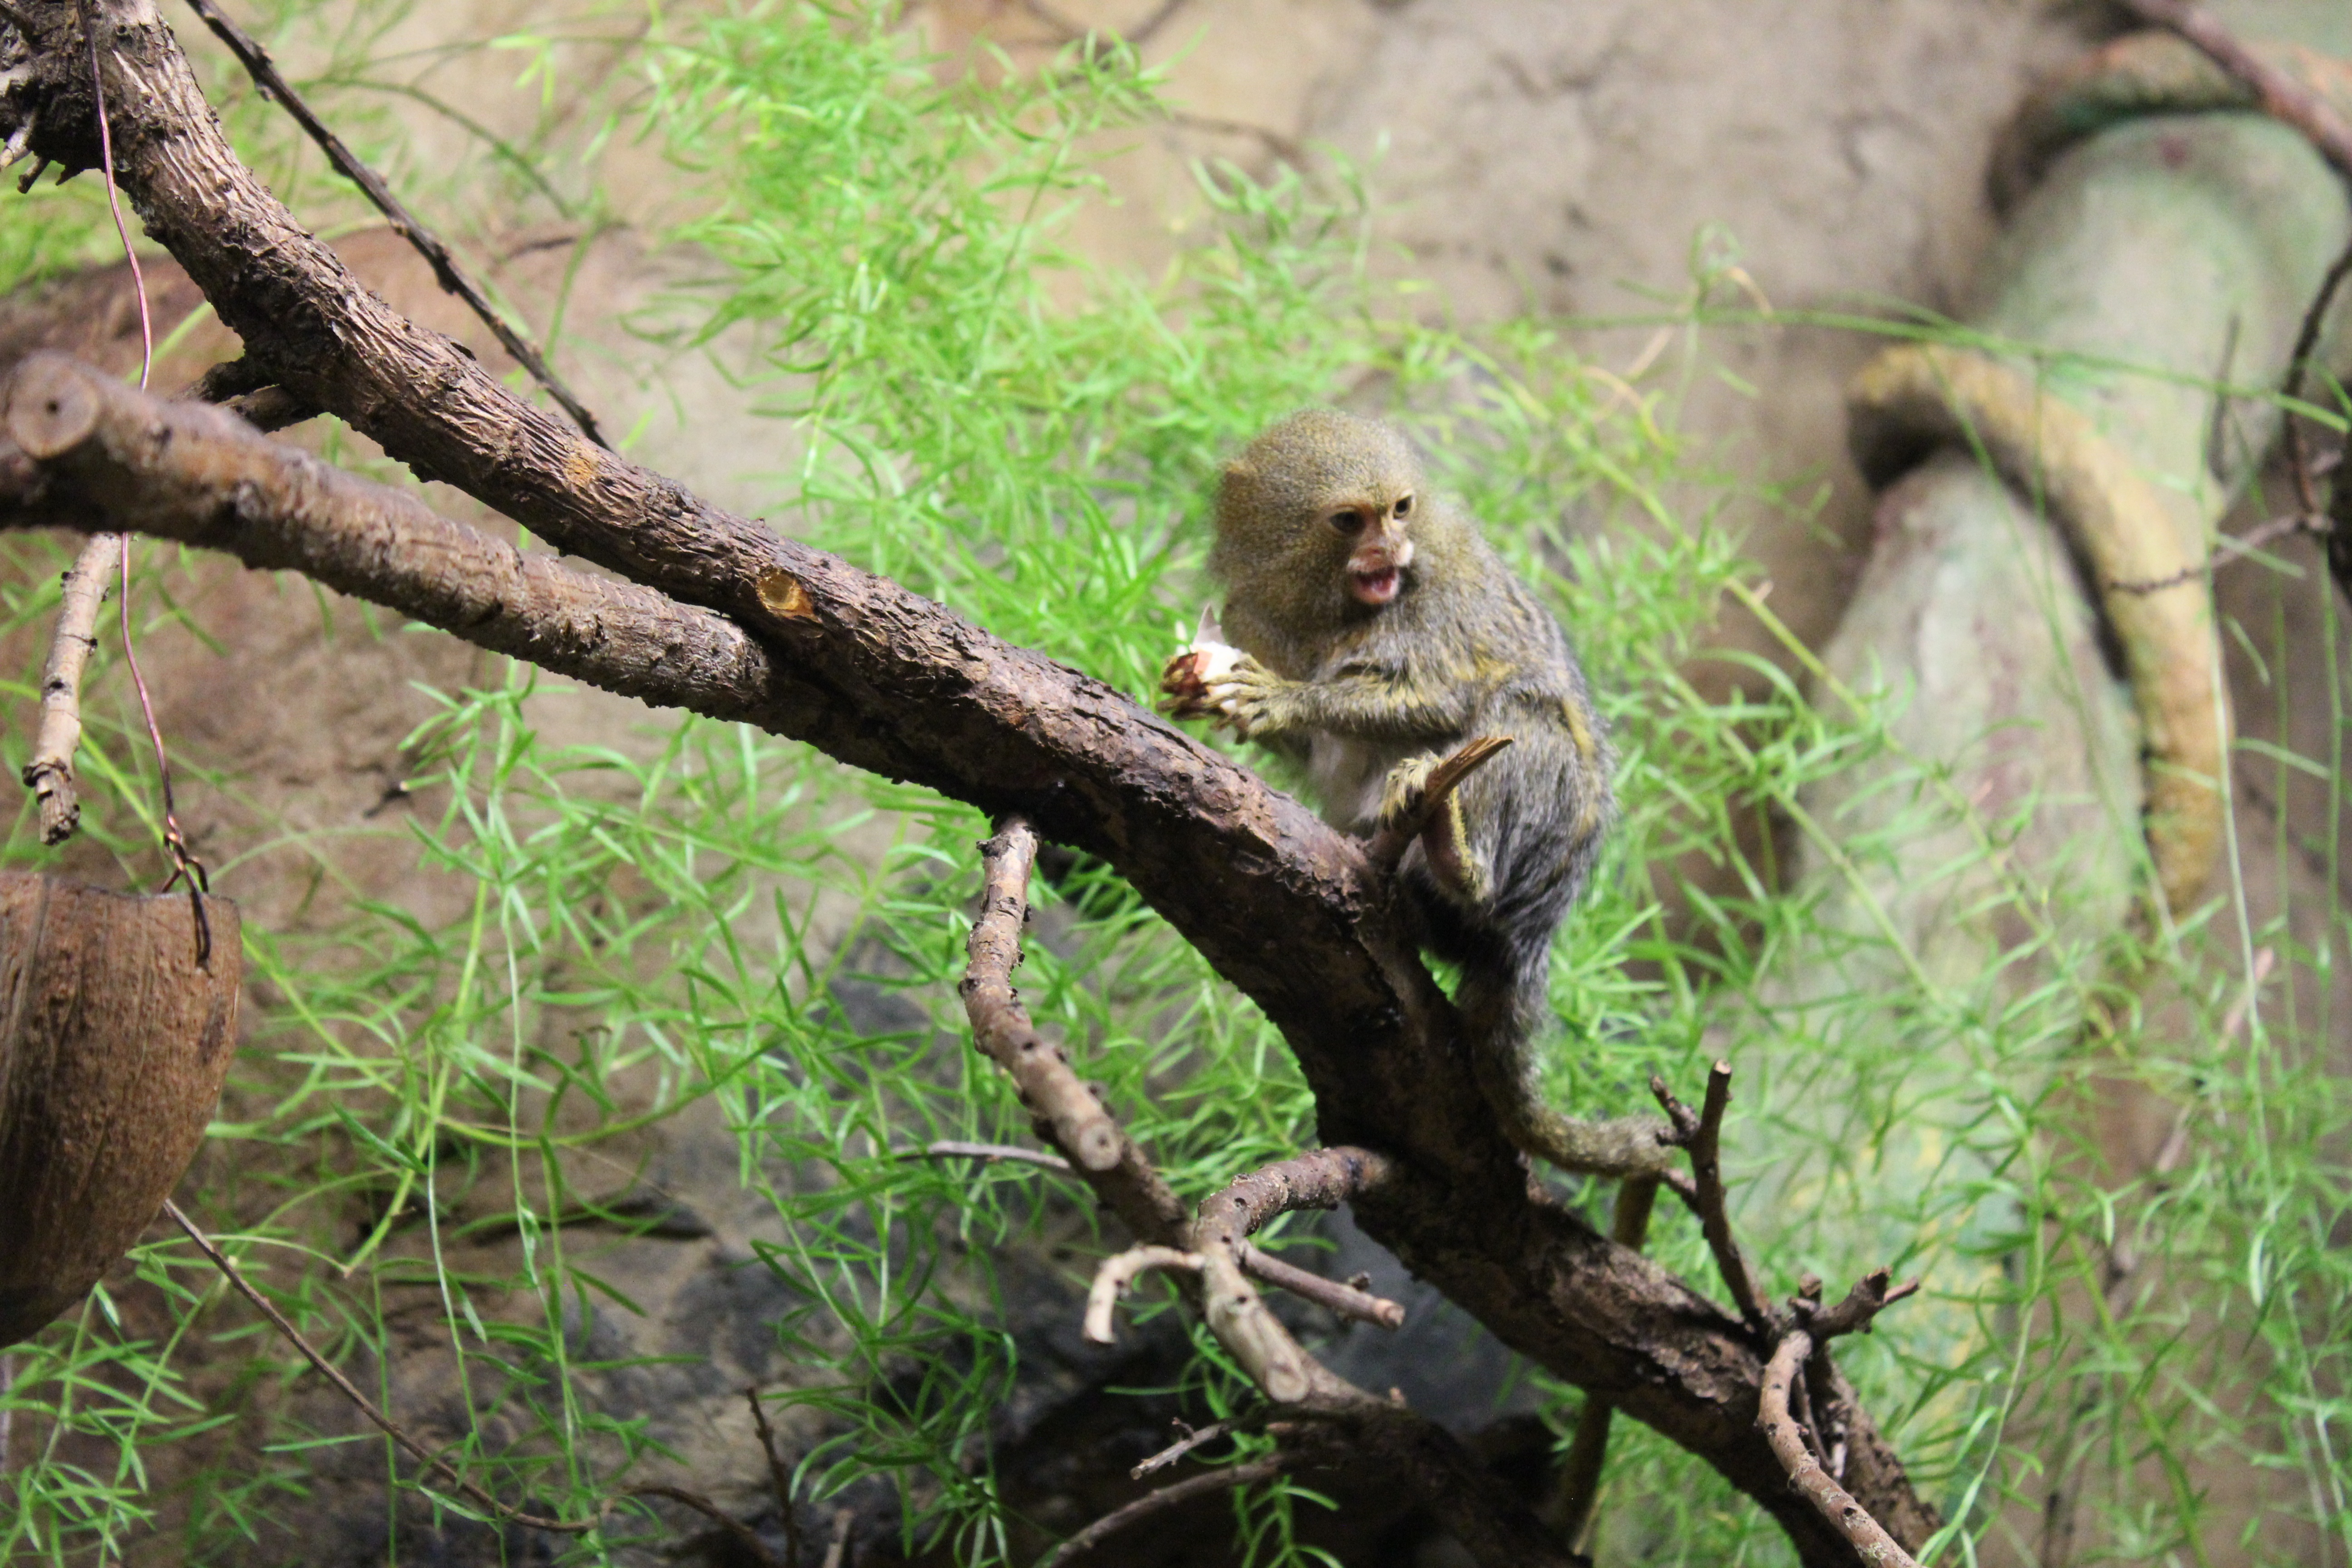
branch, wildlife, zoo, jungle, mammal, monkey, fauna, primate, animals, rainforest, vertebrate, macaque, old world monkey, new world monkey